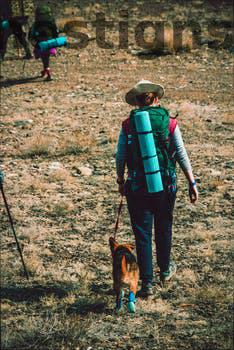
Label: Watermark